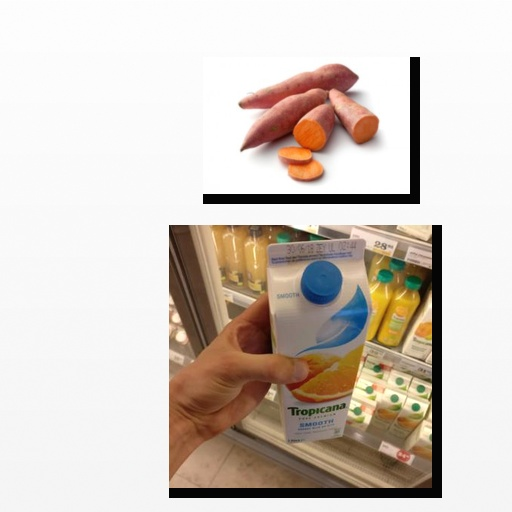
Food items: sweet_potato, mixed_juice